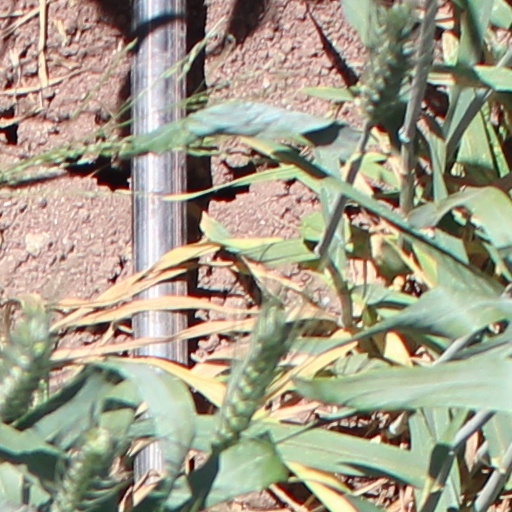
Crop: wheat